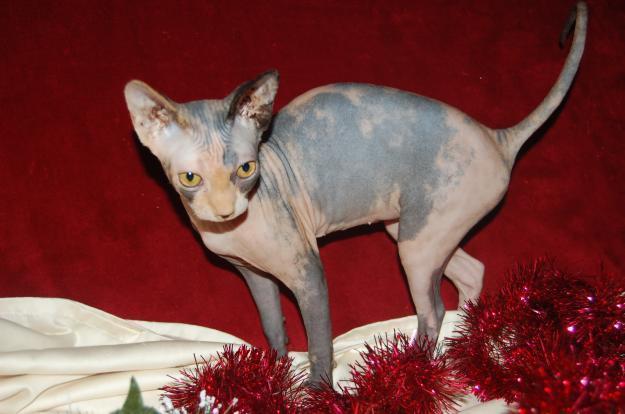
Sphynx